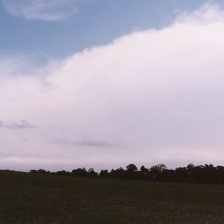
Cloud type: Stratus